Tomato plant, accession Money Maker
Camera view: bottom (45 deg); turntable rotation: 210 degrees
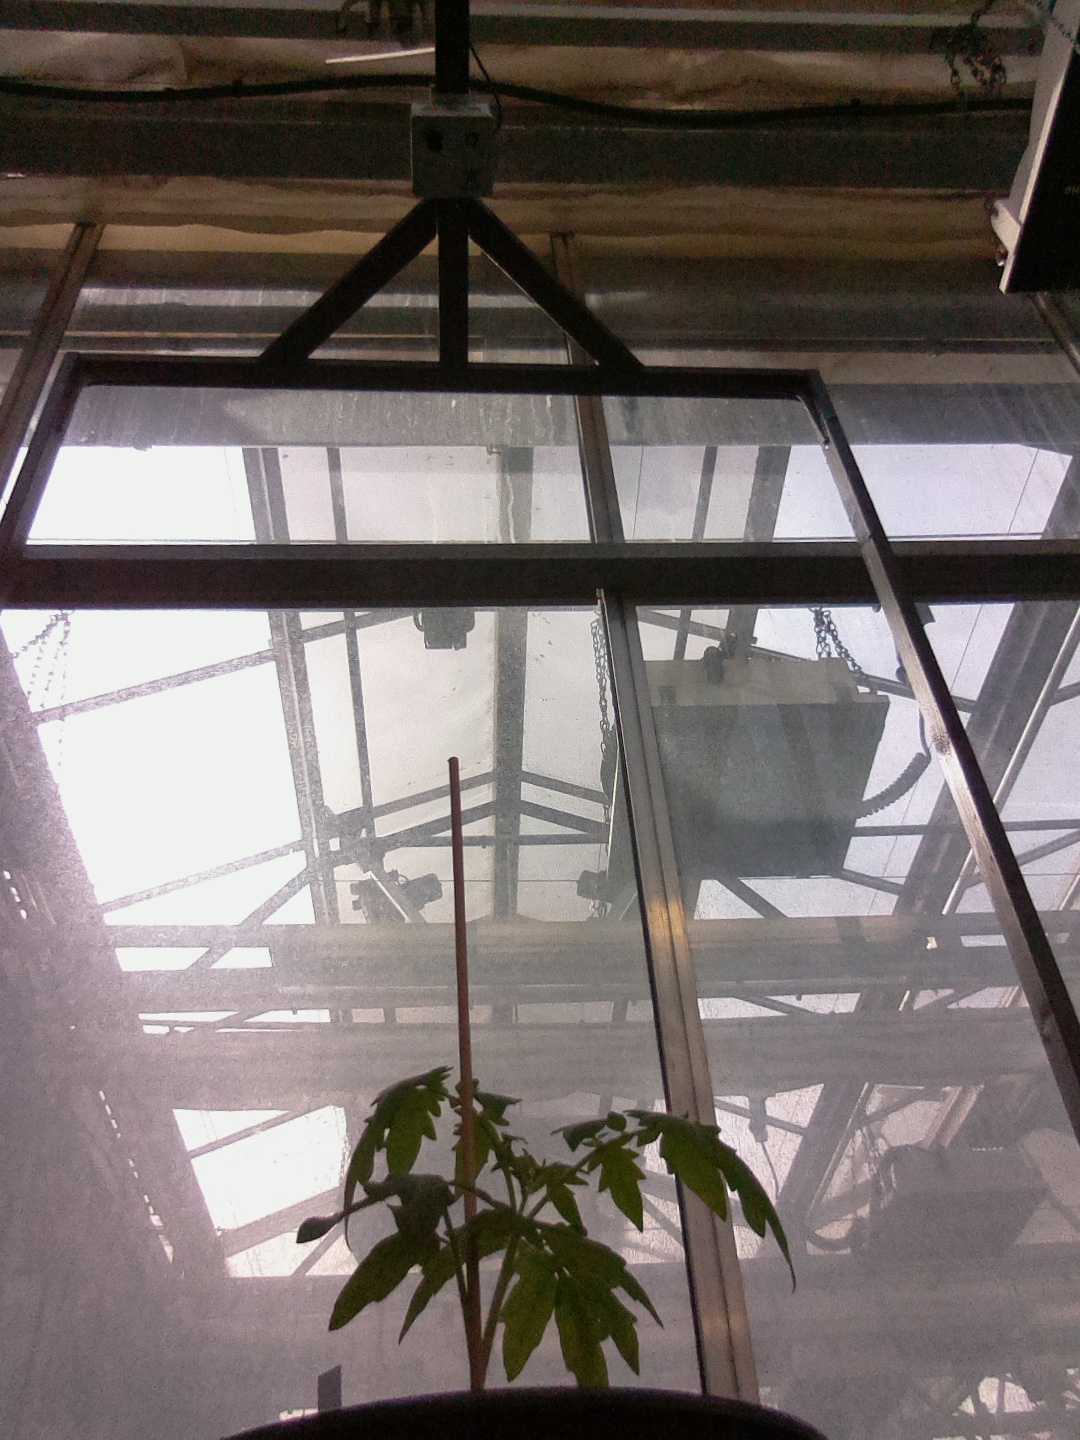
BBCH growth stage 13: 6 of true leaves visible